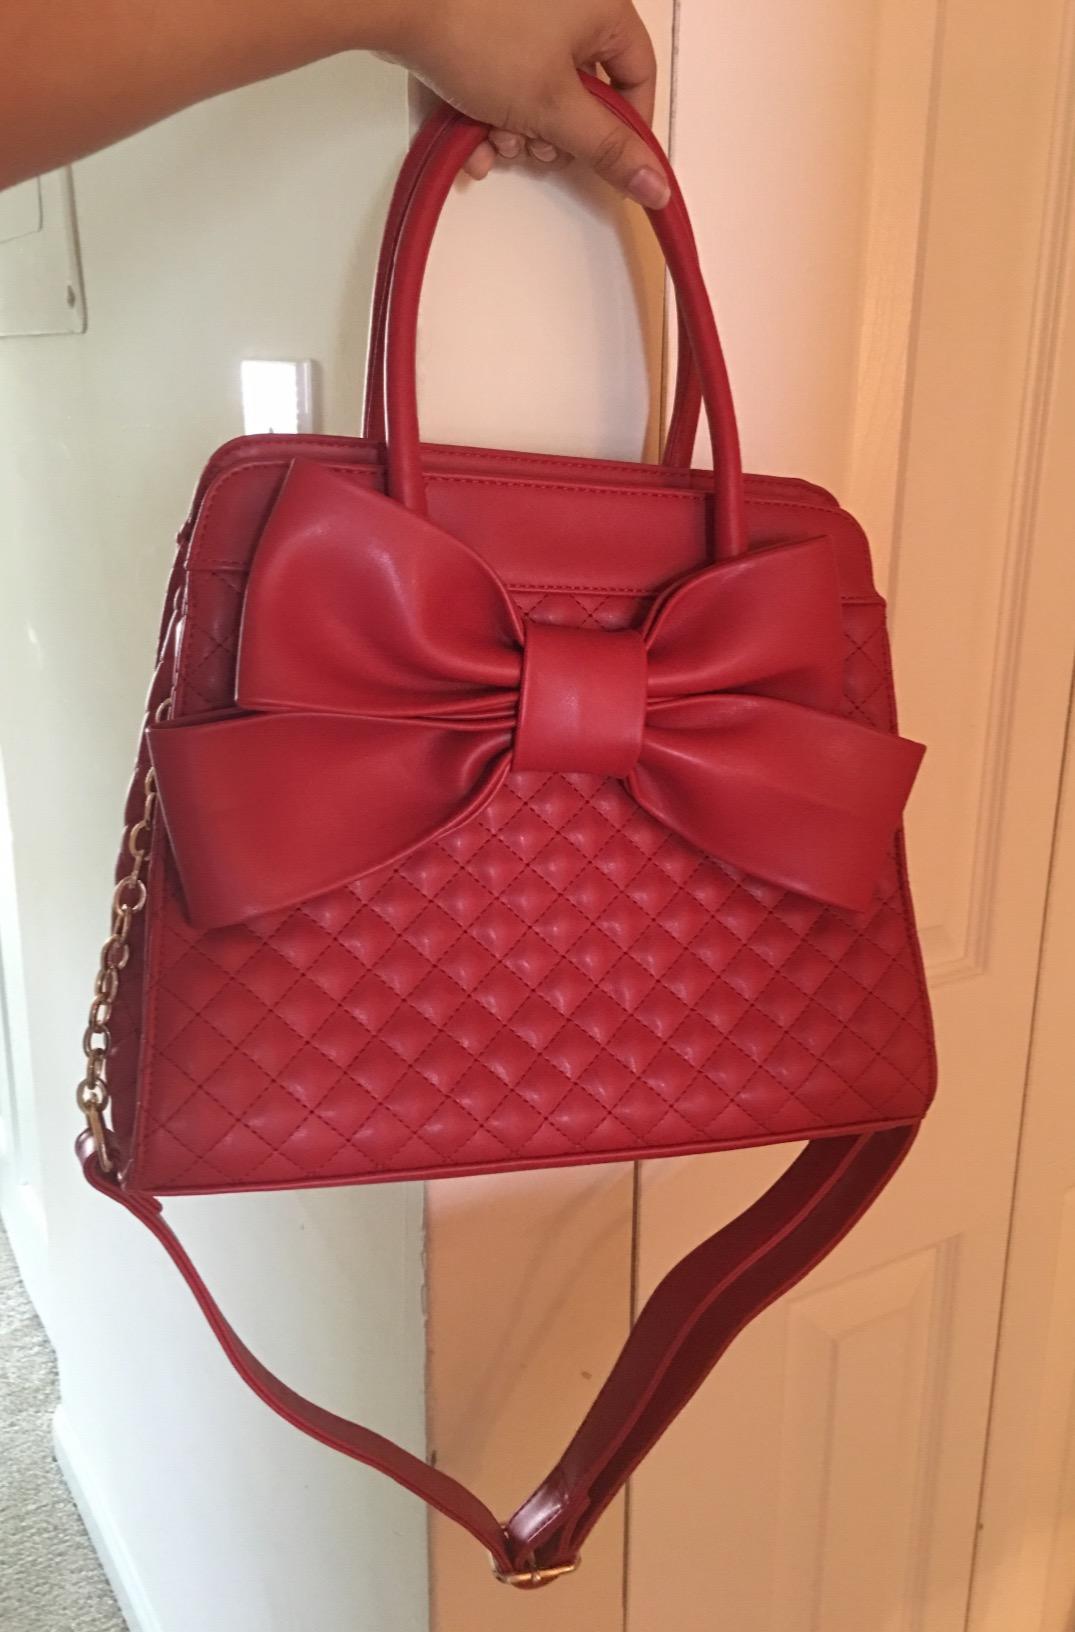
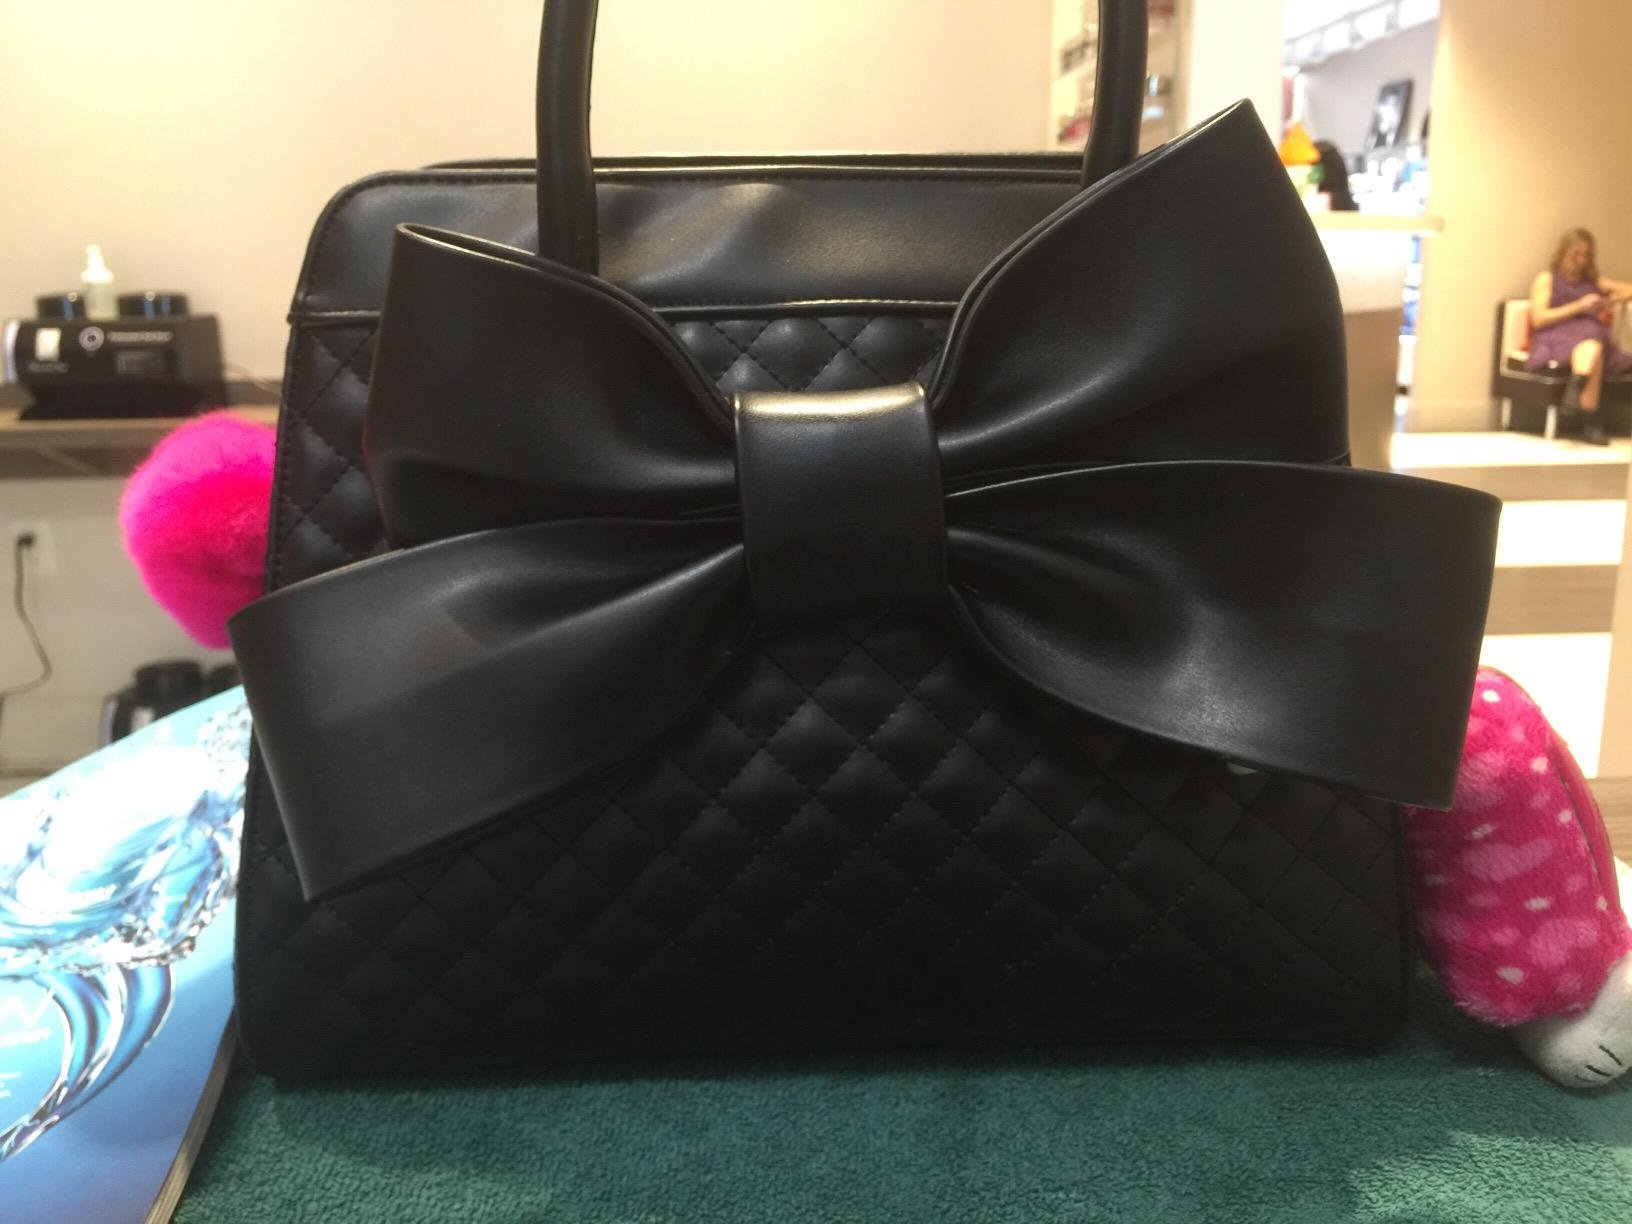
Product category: accessories_handbag
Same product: no